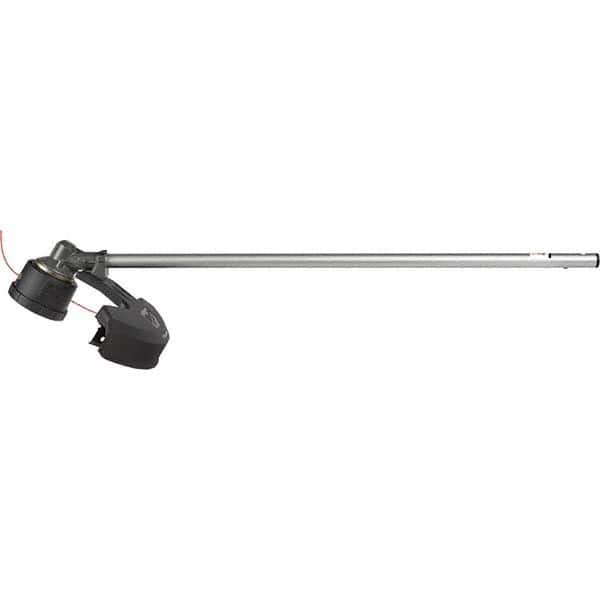
Milwaukee Tool - Power Lawn & Garden Equipment Accessories Type: String Trimmer Attachment Product Compatibility: M18 FUEL Power Head with QUIK-LOK
Item #: 16808586 Brand: Milwaukee Tool Model #: 49-16-2717 Product Specifications Power Lawn & Garden Equipment Accessories; Type: String Trimmer Attachment ; Product Compatibility: M18 FUEL Power Head with QUIK-LOK ; Material: Aluminum ; Diameter (Inch): 16 ; Length (Feet): 3.33 ; Length (mm): 1016.00 Type String Trimmer Attachment Product Compatibility M18 FUEL Power Head with QUIK-LOK Material Aluminum Diameter (Inch) 16 Length (Feet) 3.33 Length (mm) 1016.00 Length (Inch) 40 Width (Inch) 13 Height (Inch) 9
Brand: Milwaukee Tool
Category: Home & Garden > Lawn & Garden > Outdoor Power Equipment Accessories > Multifunction Outdoor Power Equipment Attachments > Weed Trimmer Attachments